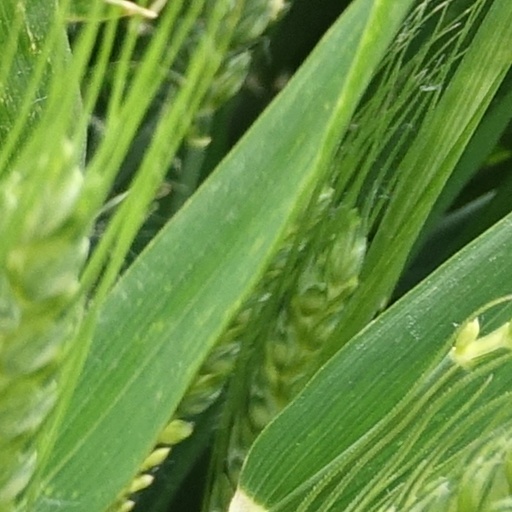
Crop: wheat